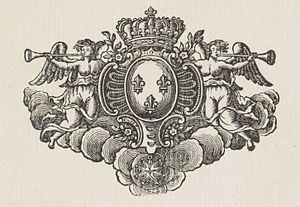
Traduction du discours latin prononcé par le pere J. B. Geoffroy, de la Compagnie de Jesus, sur la convalescence de monseigneur le Dauphin, le mardy vingt-six septembre 1752 by Jean-Baptiste Geoffroy (1706-1782)
Antoine-Nicolas Caron, né à Amiens le 30 novembre 1719 et mort à Paris en 1768, est un dessinateur et graveur sur bois français, connu pour ses vignettes et ornements de style baroque.